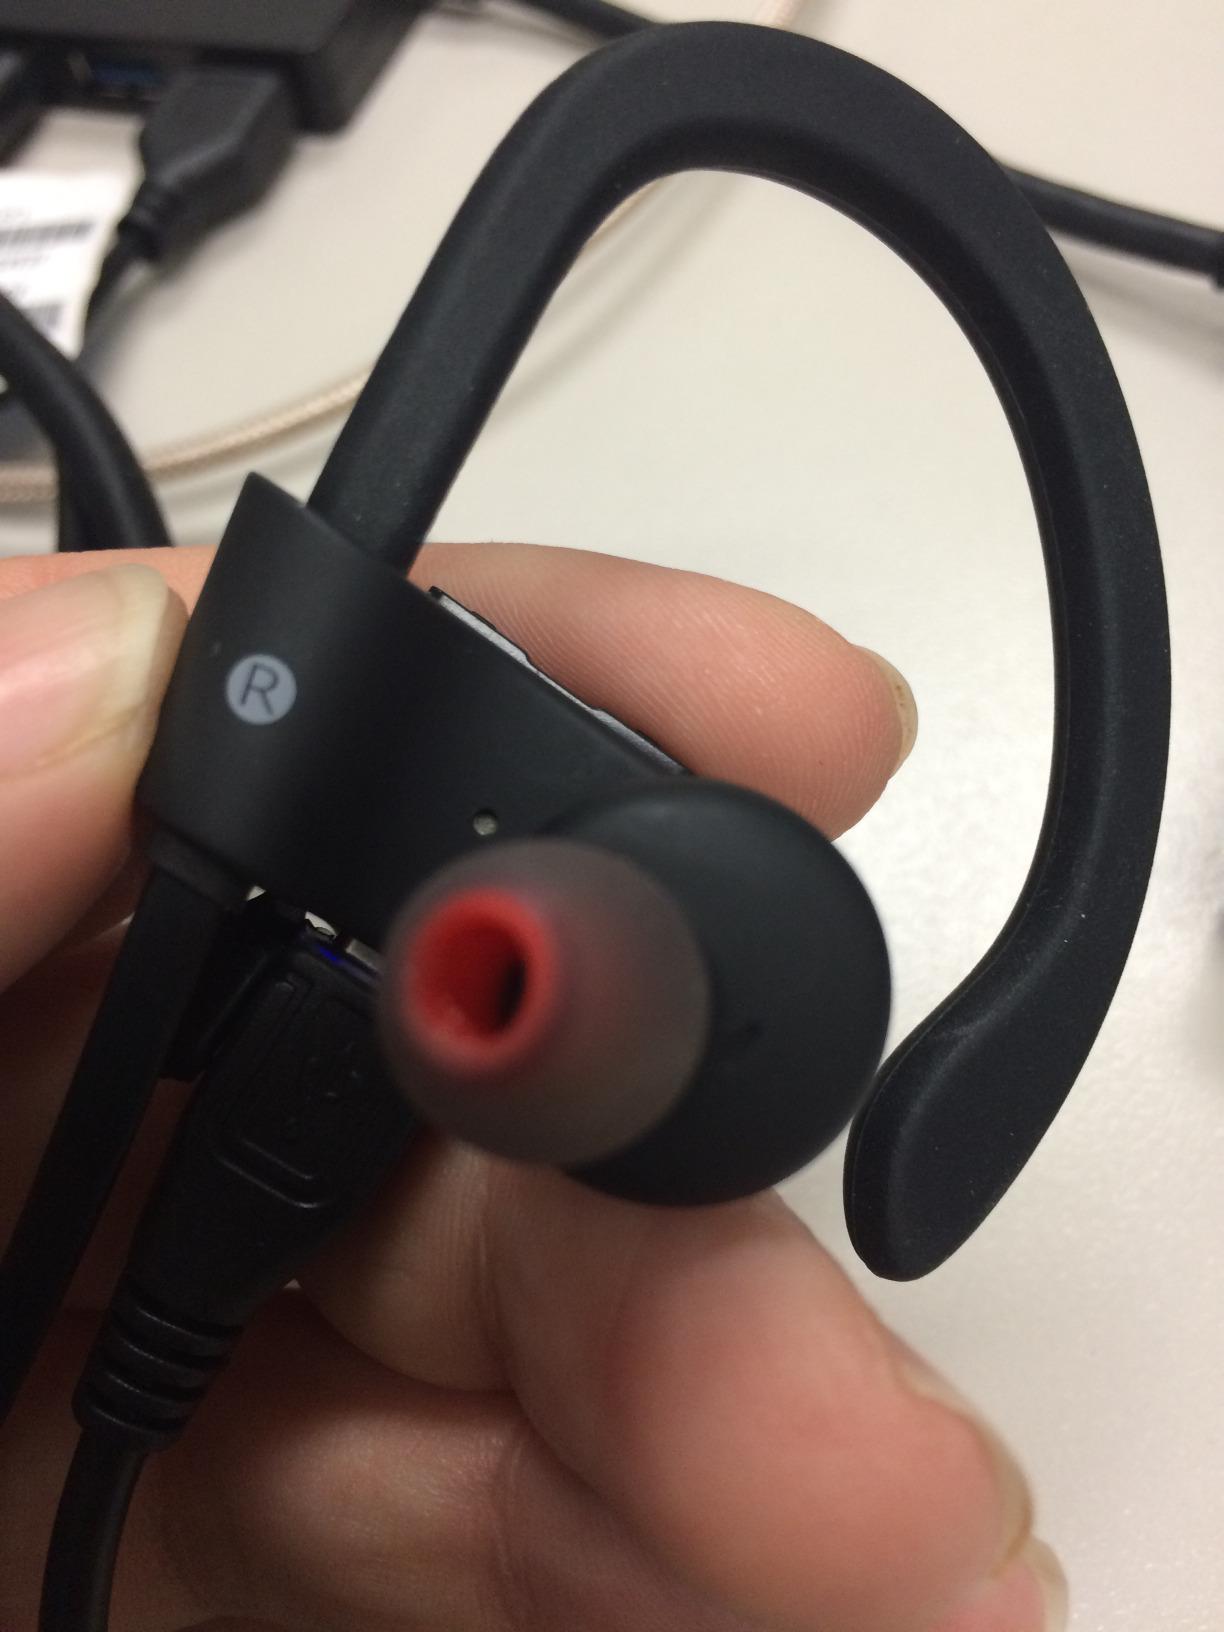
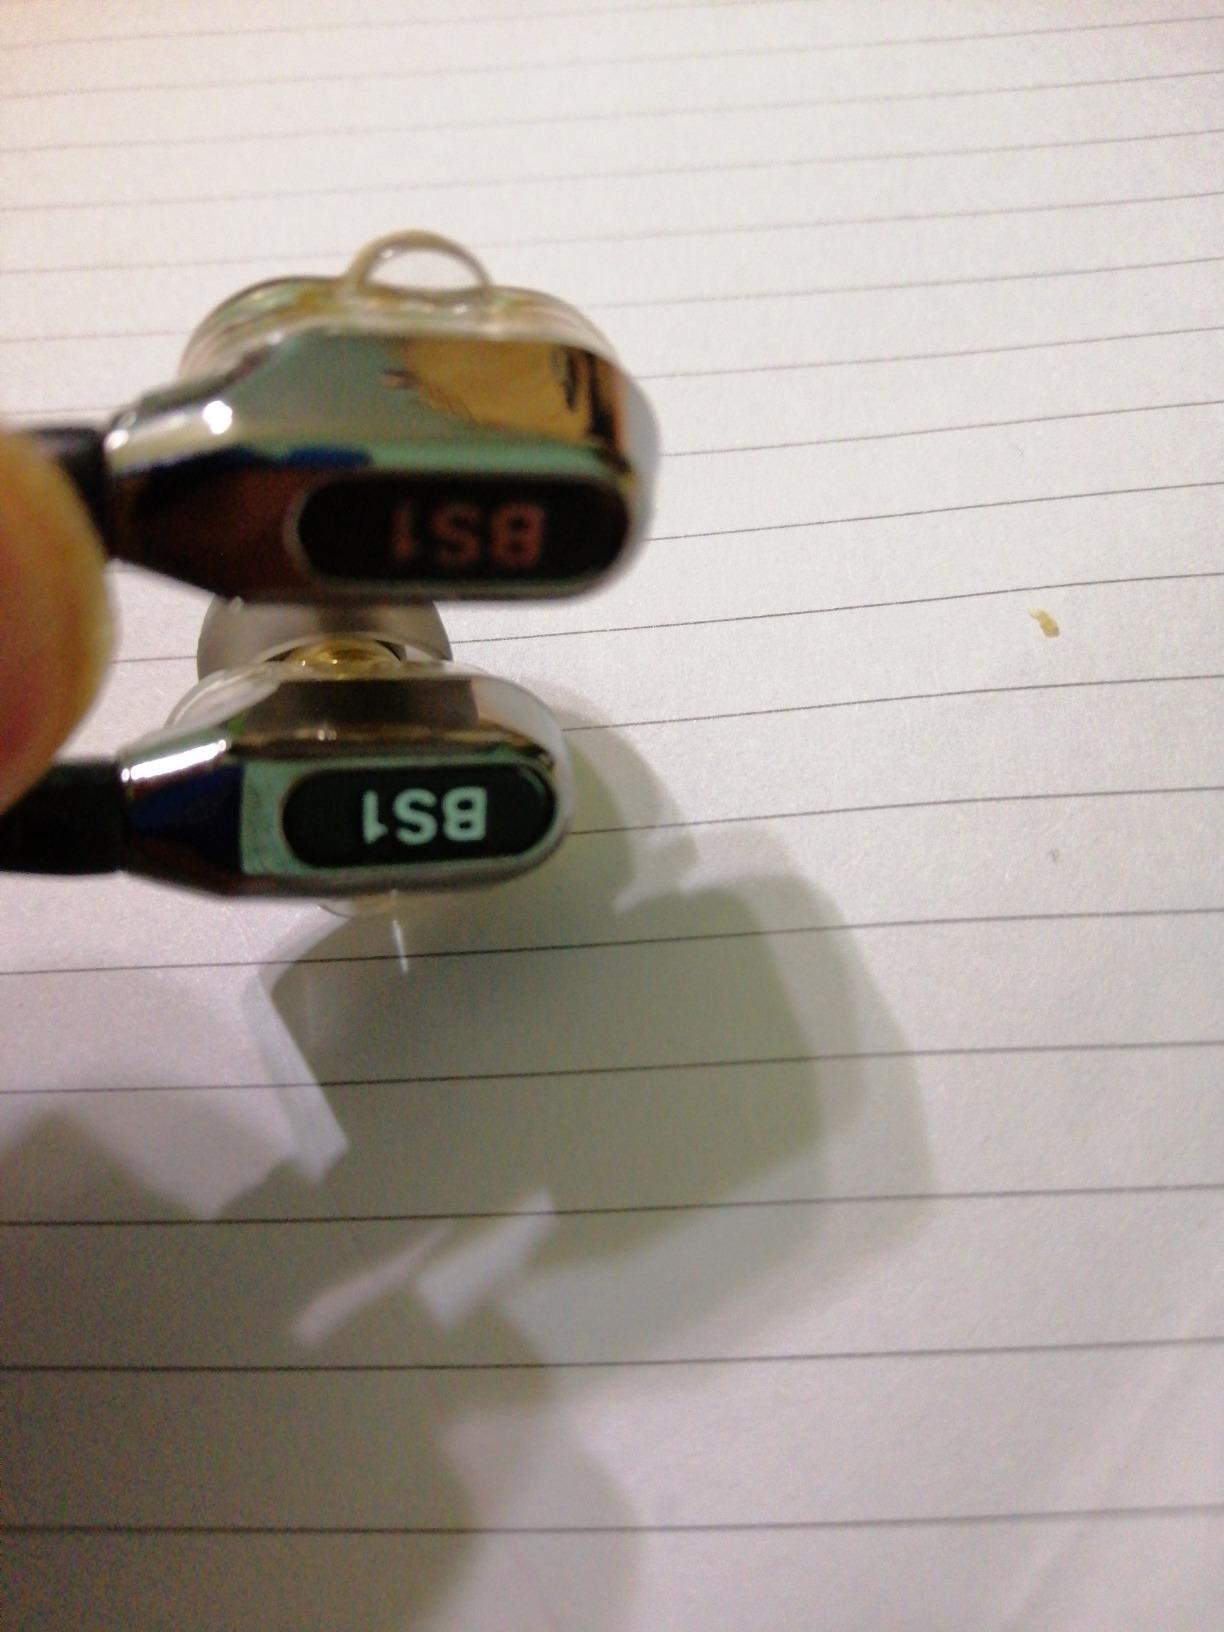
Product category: headphones
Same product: no